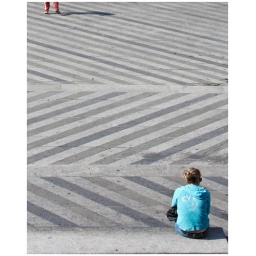
A girl in blue sitting outside and enjoying the warm sun in Madrid